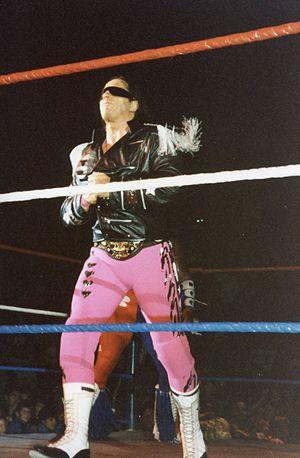
La World Wrestling Entertainment est une entreprise américaine cotée en bourse, spécialisée dans l'organisation d'événements de divertissement, principalement de catch et dans la gestion des droits de médias télévisuels/cinématiques, musicaux et d'internet, et des produits dérivés associés à ces événements.